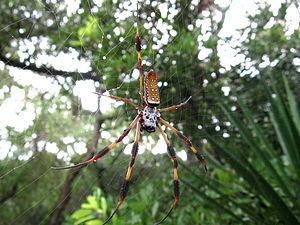
Néphile. Photo prise près de Saint_Augustine en Floride. Très nombreuses dans le camping